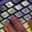
Label: keyboard